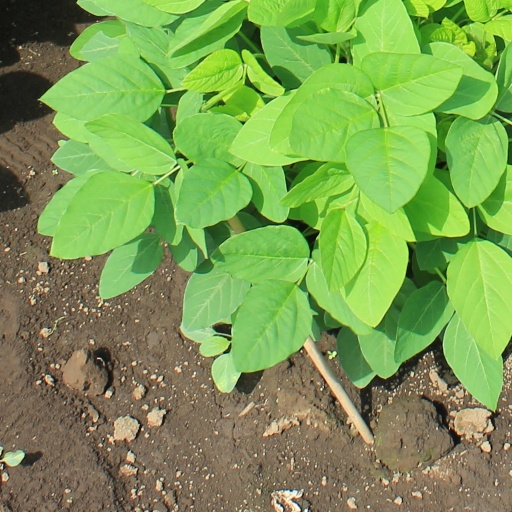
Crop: soybean